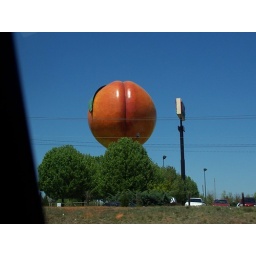
This is a water tower off the I-85 in South Carolina.